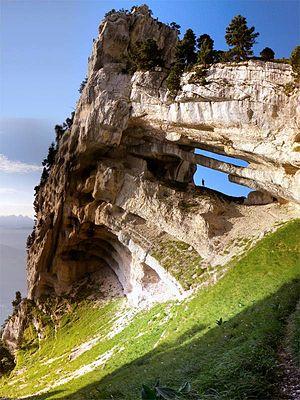
La tour Isabelle, aussi connue sous le nom de la tour Percée est une double-arche naturelle remarquable du massif de la Chartreuse, dans le parc naturel régional de Chartreuse, en Isère.
Le massif de la Chartreuse est un massif montagneux des Préalpes, à la limite des départements français de l'Isère et dans une moindre mesure de la Savoie. Il culmine à 2 082 mètres d'altitude à Chamechaude. Il est constitué essentiellement de calcaires disposés en successions d'anticlinaux et de synclinaux formant de longues lignes de crêtes orientées du nord au sud. Les dépressions, au fond desquelles coulent le Guiers et ses affluents, sont séparées par des cols. Le massif, soumis à un climat océanique montagnard, connaît des précipitations relativement importantes mais l'eau est absente de la surface ; elle s'écoule rapidement dans les réseaux karstiques creusés dans le calcaire.
Cette liste des plus longues arches naturelles classe par longueur les arches naturelles en fonction de leur ouverture telle que définie par la Natural Arch and Bridge Society.